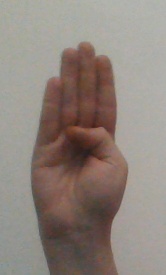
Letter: kaaf